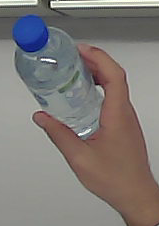
Product: nestle_water